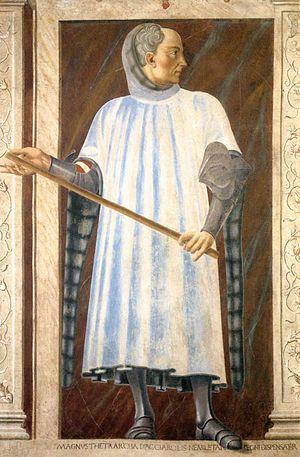
La famille Acciaiuoli est une importante famille florentine originaire de Brescia qui tire son nom du commerce de l’acier, à la base de sa richesse. Elle joue un rôle important dans l’histoire du duché d'Athènes où elle succède à la Compagnie de Navarre qui avait conquis Thèbes en 1379 et à la maison d'Aragon dans le reste du duché. Nério Acciaiuoli, aventurier, conquiert Athènes en 1388, puis Néopatras en 1390. Après une éphémère domination vénitienne, les Acciaiuoli demeurent maîtres des duchés jusqu’à leur reconquête par les Byzantins en 1430. Ils reconnaissent alors la suzeraineté de Constantinople et réussissent à se maintenir jusqu’en 1456, date de la prise d'Athènes par Mehmed II.
Cette page dresse une liste de personnalités nées au cours de l'année 1310 :
Cette page dresse une liste de personnalités mortes au cours de l'année 1365 :